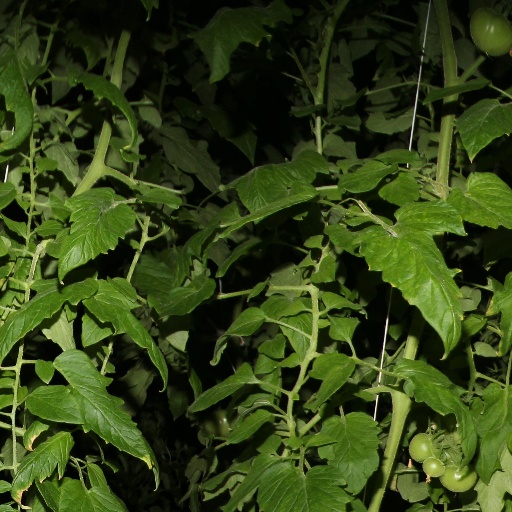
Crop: tomato